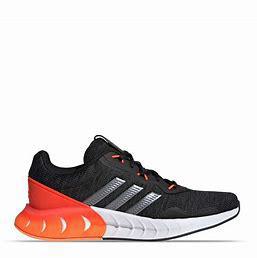
Brand: Adidas
Model: Kaptir